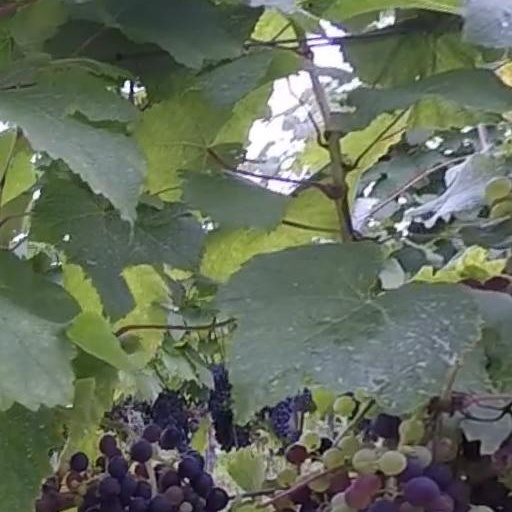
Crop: grape